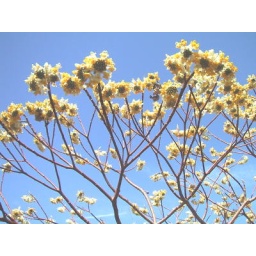
Mitsumata is a material of Japanese traditional paper -washi-.These plants bloom in early spring.